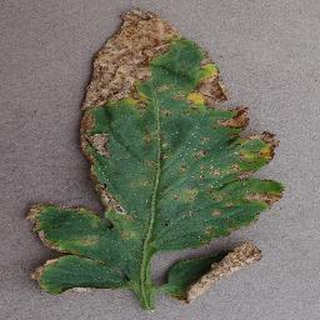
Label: tomato_bacterial_spot